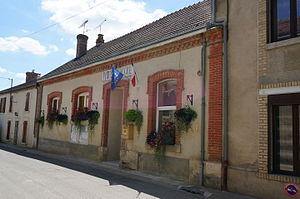
Vue de la Mairie .